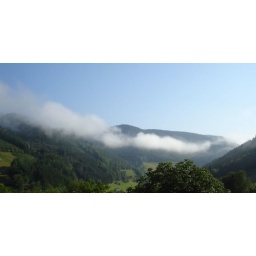
The sky in Oberwolfach as seen from the lounge outside my room in Guest House.